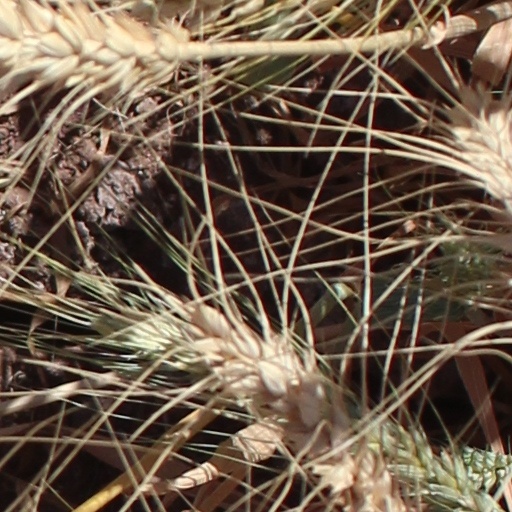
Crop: wheat